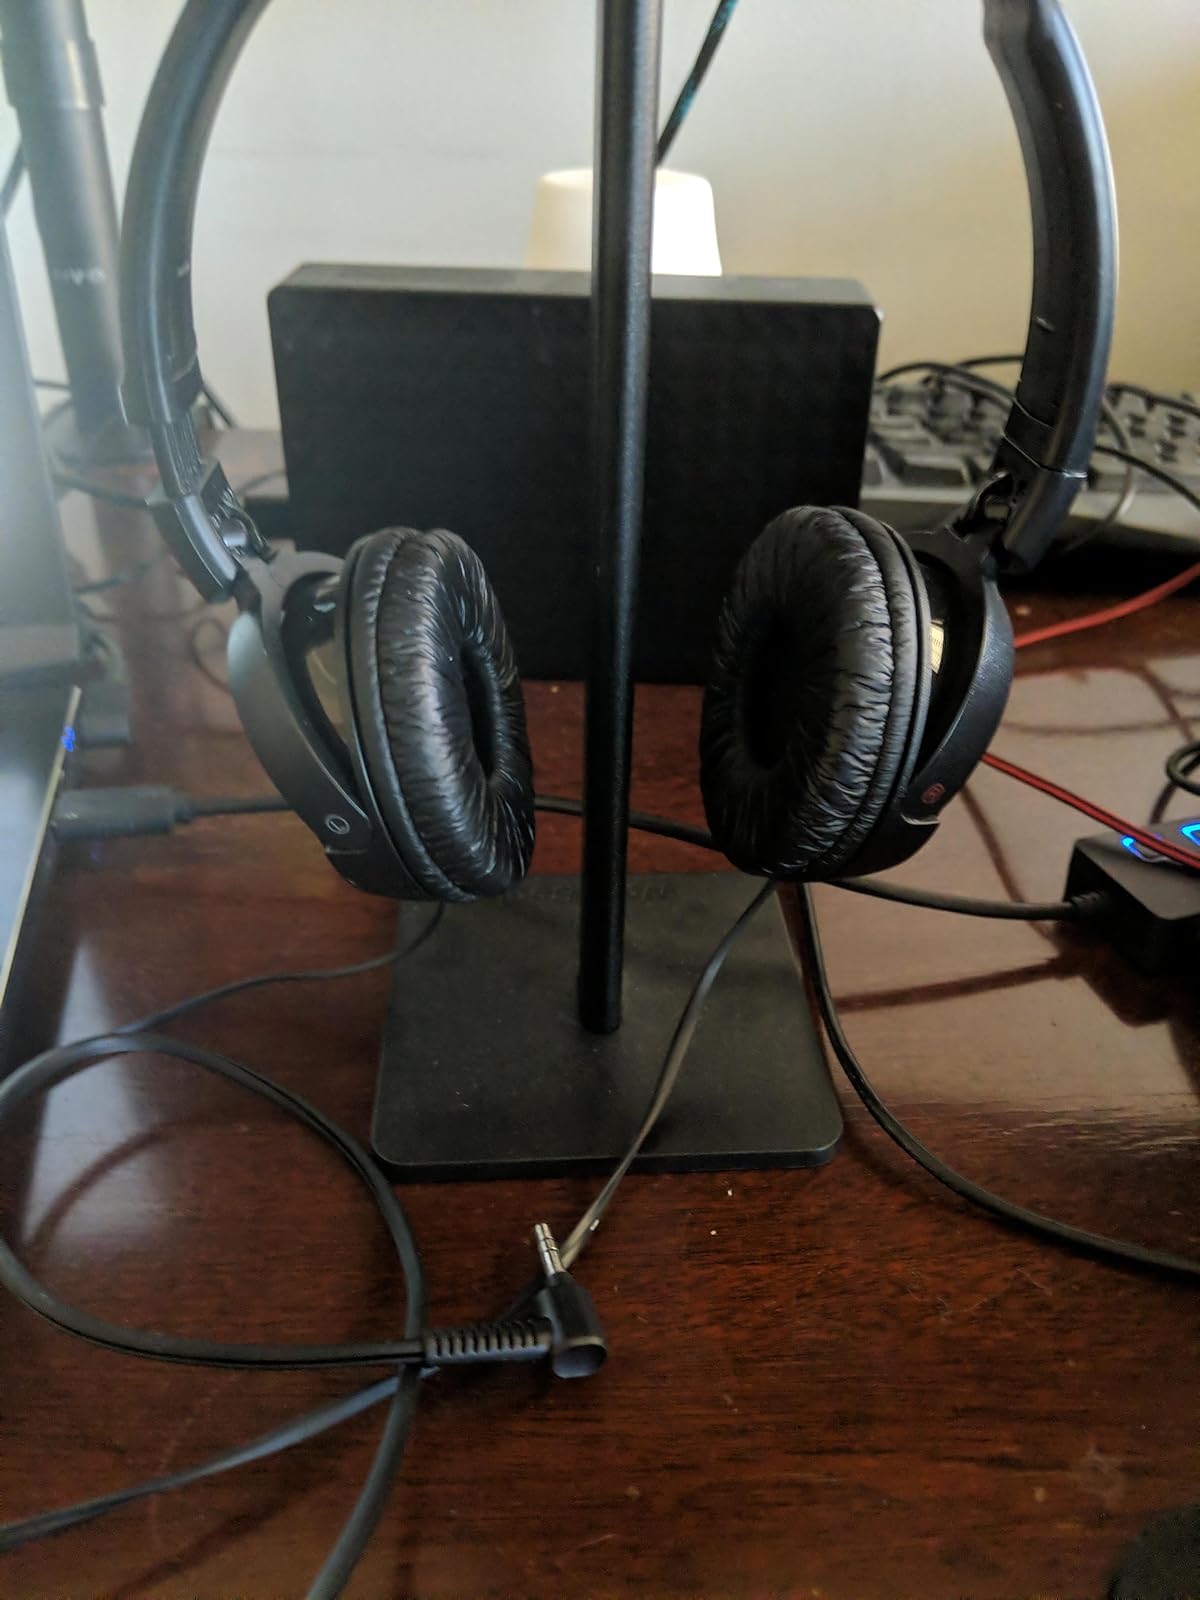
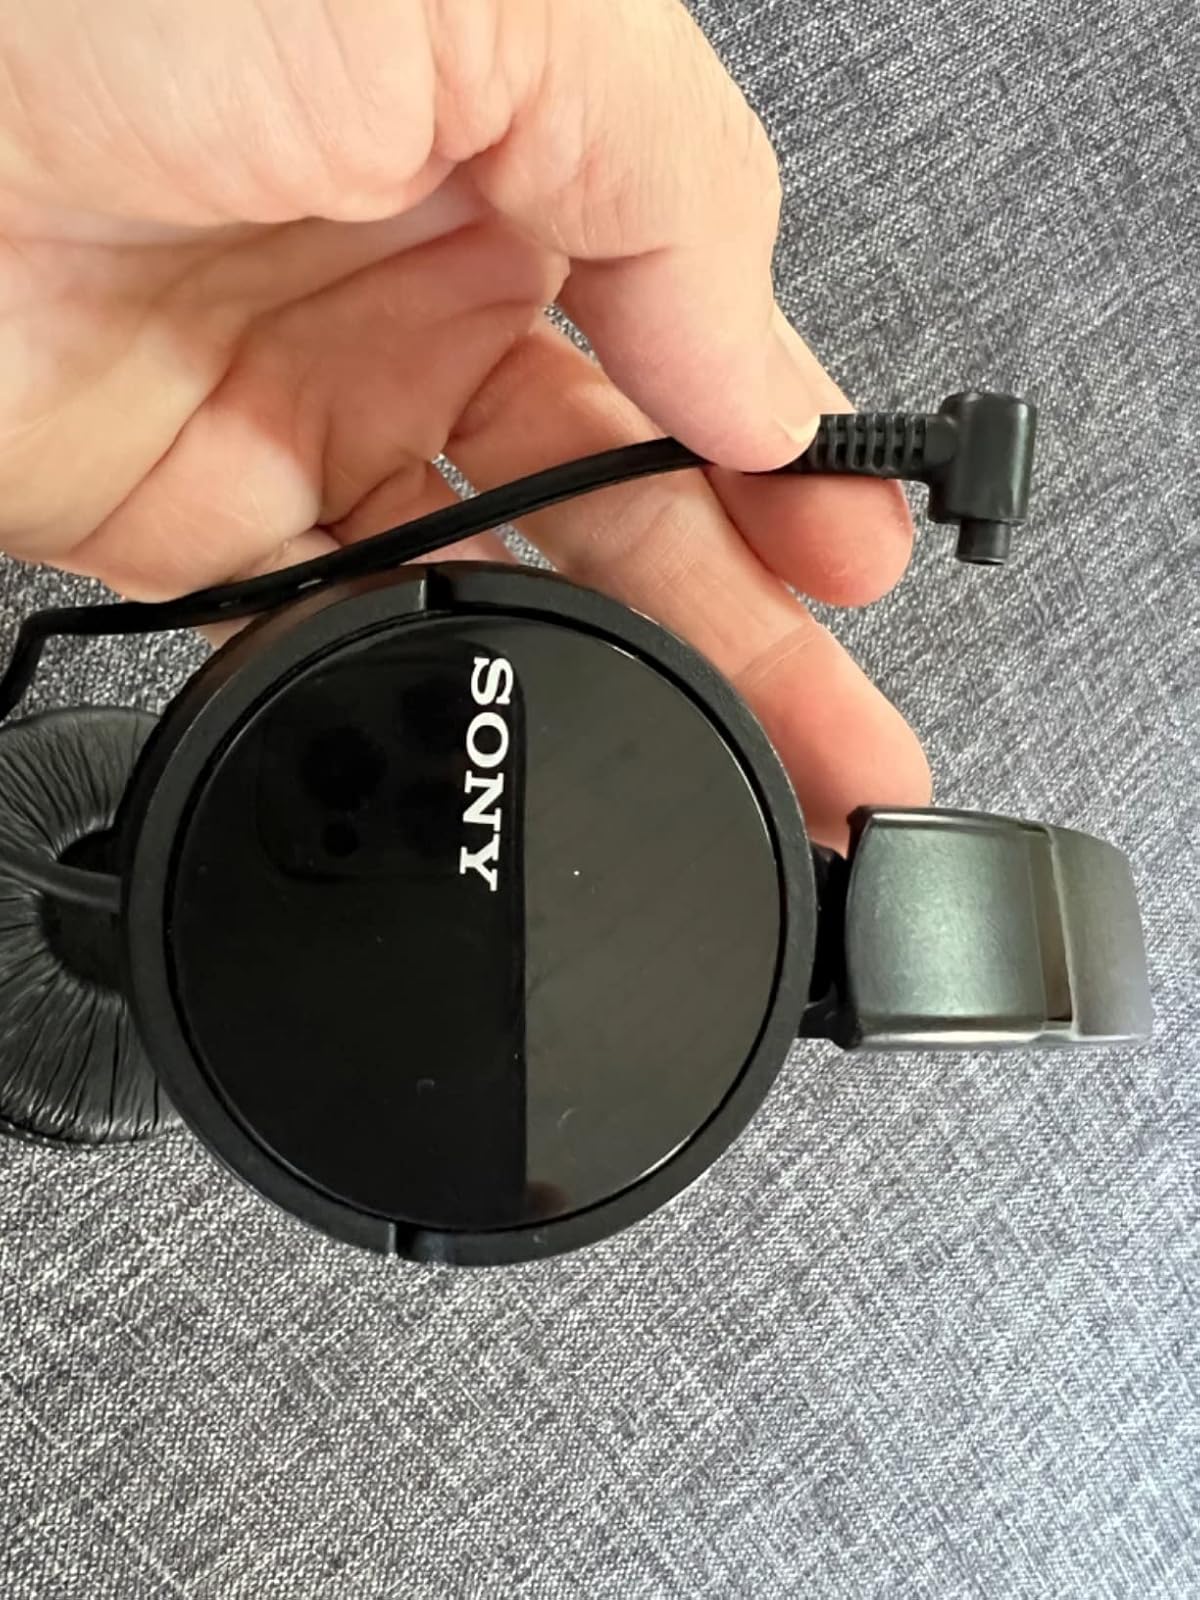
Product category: headphones
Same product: yes